Jump Around

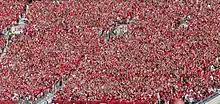
University of Wisconsin students in sections O & P at Camp Randall Stadium jumping around and dancing in 2014 to "Jump Around"

At home football games at the University of Wisconsin–Madison, students "Jump Around" to the song between the third and fourth quarters. It stirred up fans and players and eventually became a tradition. The song's title is displayed on unofficial Wisconsin Badgers clothing and apparel, along with the credit/debit cards of the university's employee/student/alumni credit union.